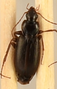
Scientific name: Calathus advena
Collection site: Rocky Mountains NEON (RMNP), plot RMNP_014